Ripipterygidae

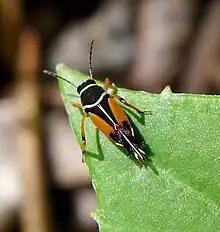
"Ripipteryx" sp. (possibly "R. biolleyi"), Cartago, Costa Rica

Ripipterygids are small, often dark-colored, cricket-like orthopterans, between 3 and 14 mm in length. They closely resemble the related tridactylids. Like tridactylids, they have greatly expanded hind femora, and have the ability to swim and jump from the surface of water. They can be distinguished from tridactylids by their uninflated tibiae on the middle pair of legs, unsegmented cerci, rows of comblike teeth on the epiproct, and setae at the tips of the cerciform lobes on the paraproct, as well as through characters of the genitalia.